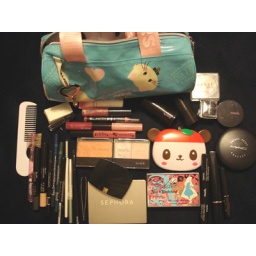
all fits in my HL kitty barrel bag